Legionary

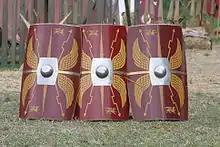
The Roman scutum ranged all the way from flat and oval to curved and rectangular as shown in the image above. The metal boss in all Roman scuta gave them an offensive capability.

When on the march in hostile territory, the legionary would carry or wear full armour, supplies and equipment. This commonly consisted of chain ("lorica hamata)", scaled ("lorica squamata)", or in the 1st–3rd century sectioned ("lorica segmentata)" armour, shield ("scutum"), helmet ("galea"), two javelins (one heavy "pilum" and one light "verutum"), a short sword ("gladius"), a dagger ("pugio"), a belt ("balteus"), a pair of heavy sandals ("caligae"), a pair of greaves, a pair of manicas, a marching pack ("sarcina"), about fourteen days' worth of food, a waterskin (bladder for "posca"), cooking equipment, two stakes ("sudes murale") for the construction of palisades, a shovel, and a wicker basket.